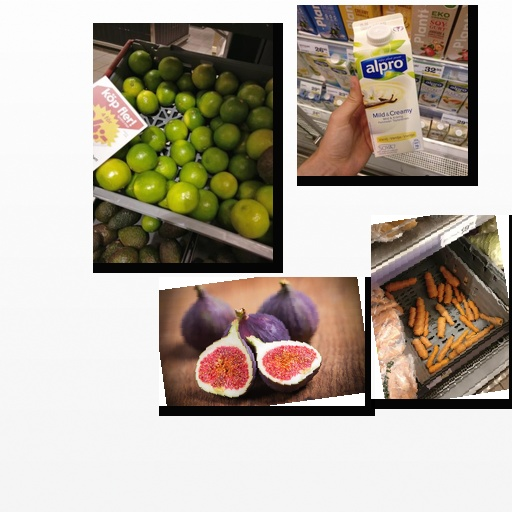
Food items: fig, carrot, vanilla_soy_yogurt, lime